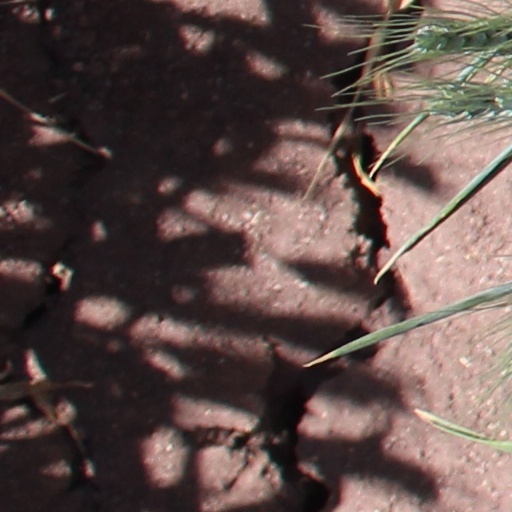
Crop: wheat